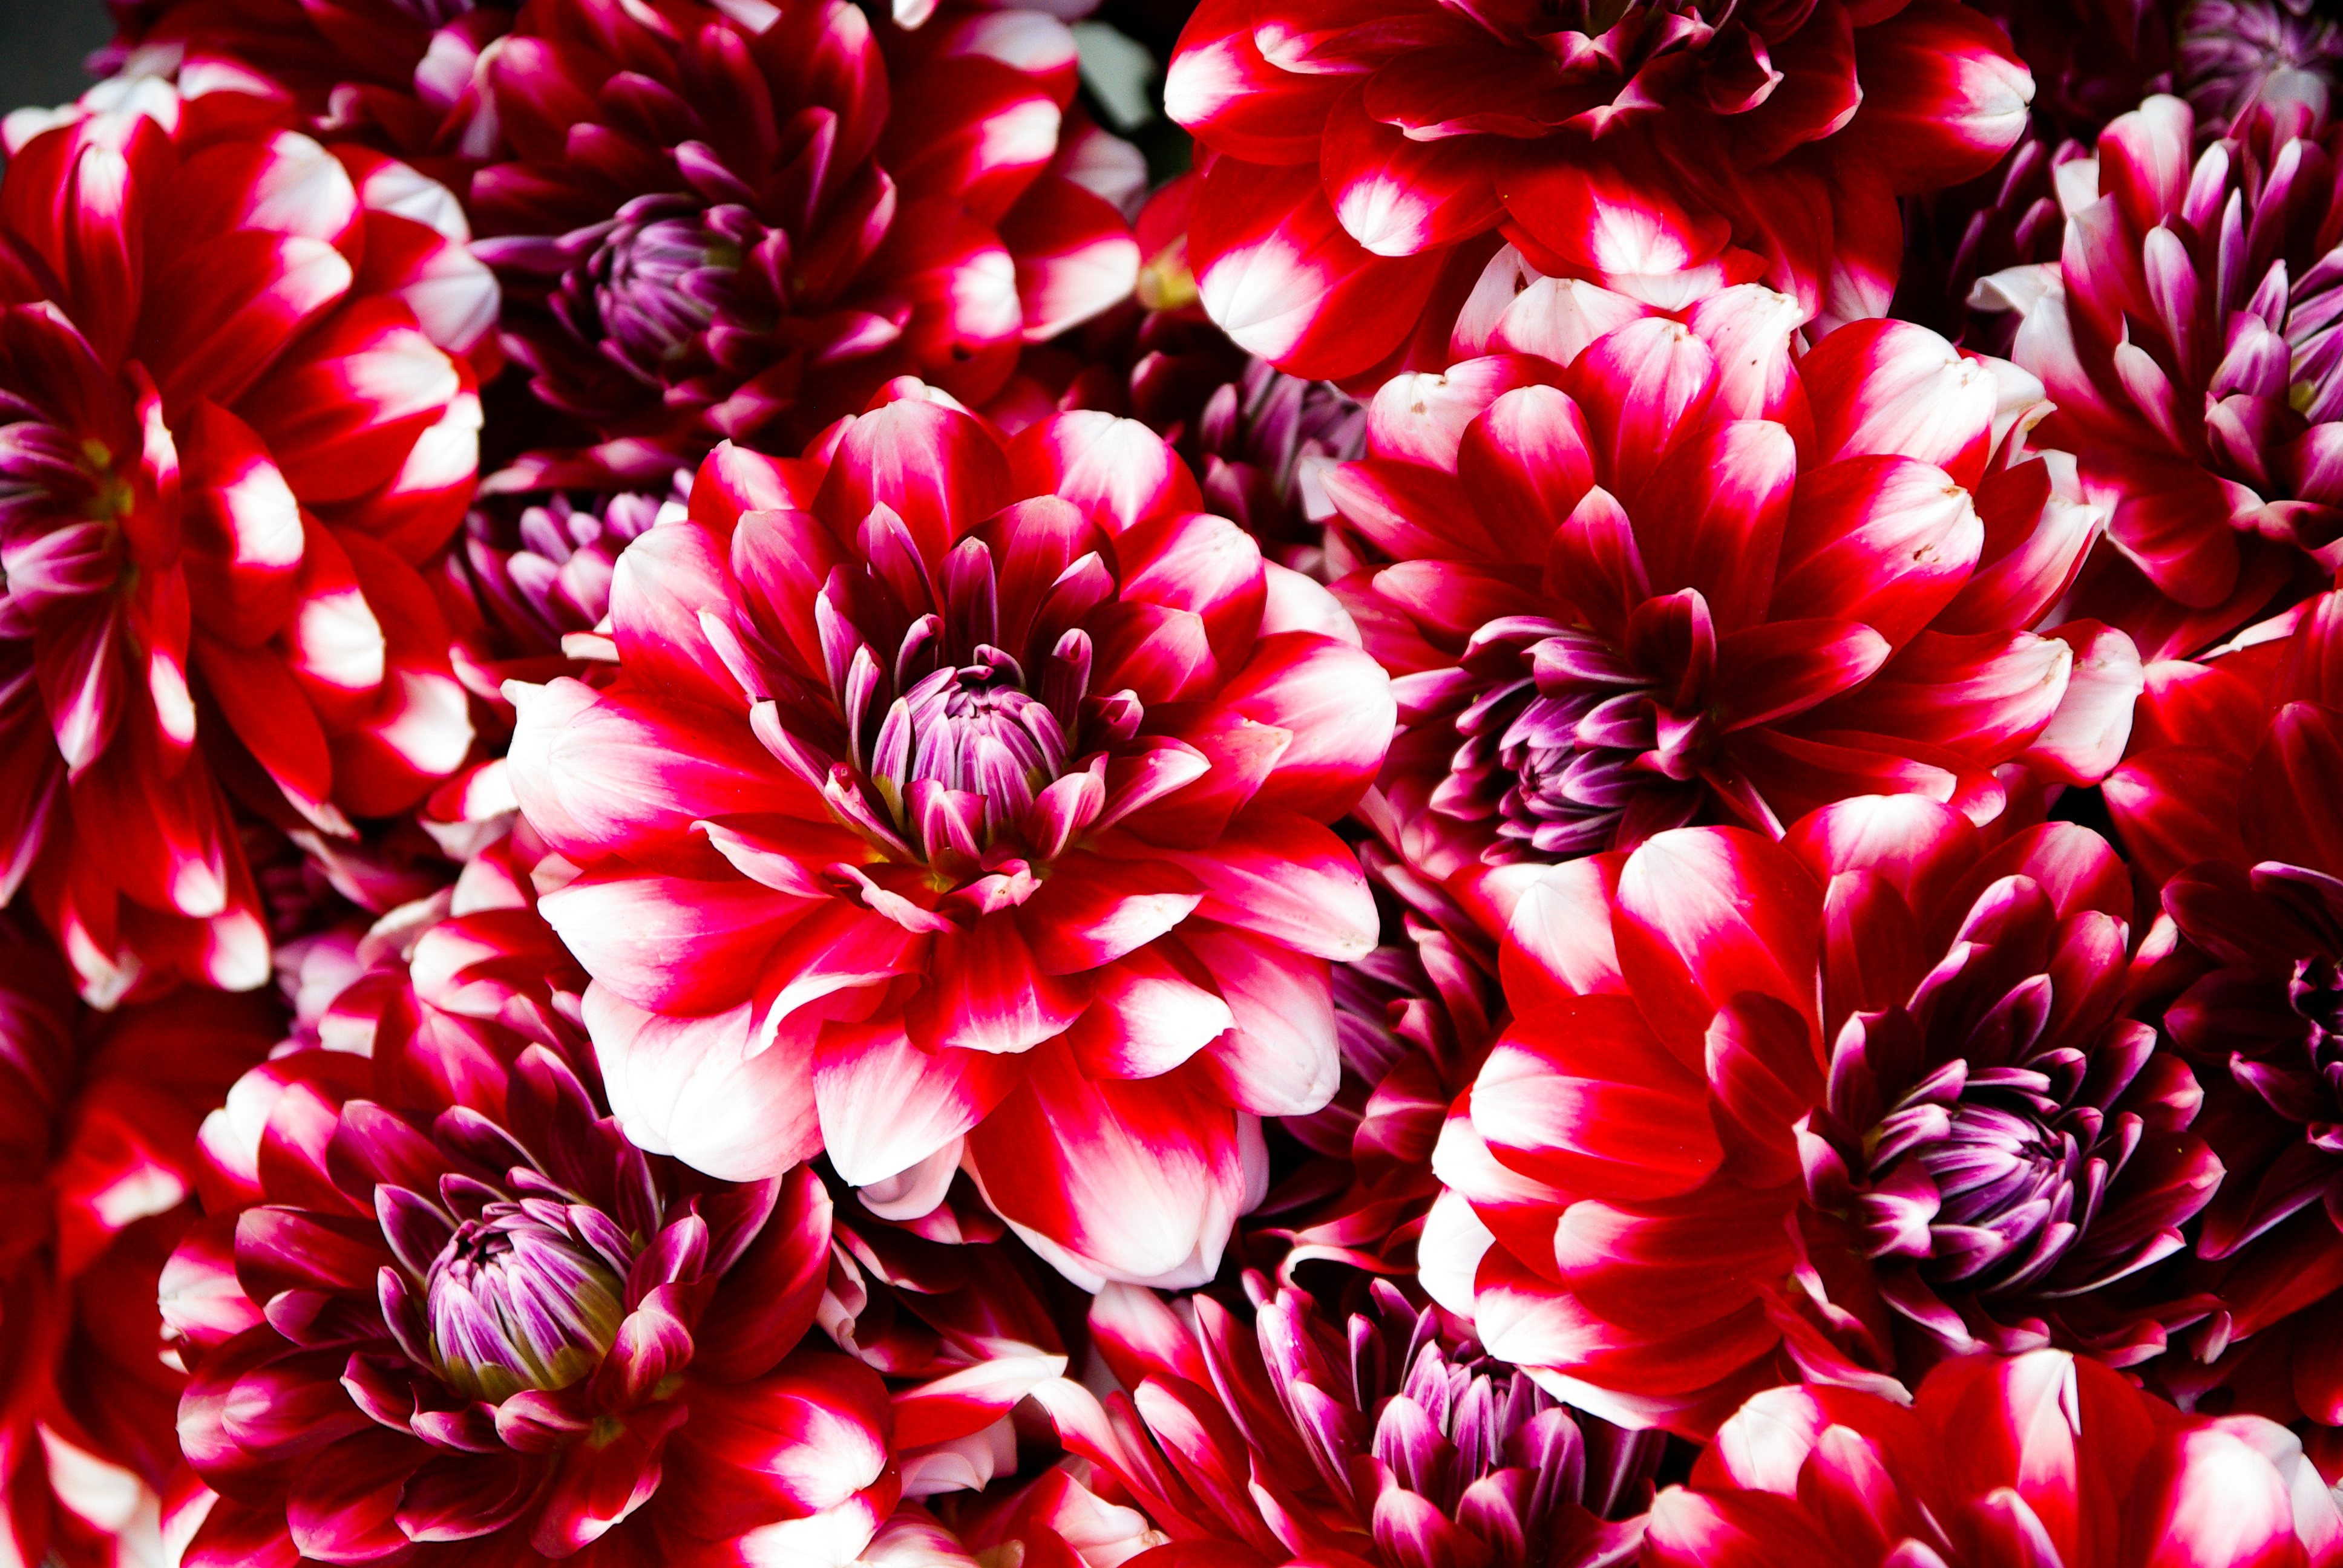
plant, flower, petal, bouquet, red, flora, flowers, dahlia, petals, macro photography, flowering plant, daisy family, land plant, chrysanths